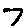
Label: 7